Postage stamps and postal history of Uganda

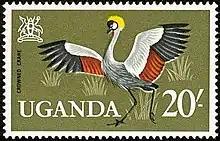
A 1965 stamp of Uganda

This is a survey of the postage stamps and postal history of Uganda.